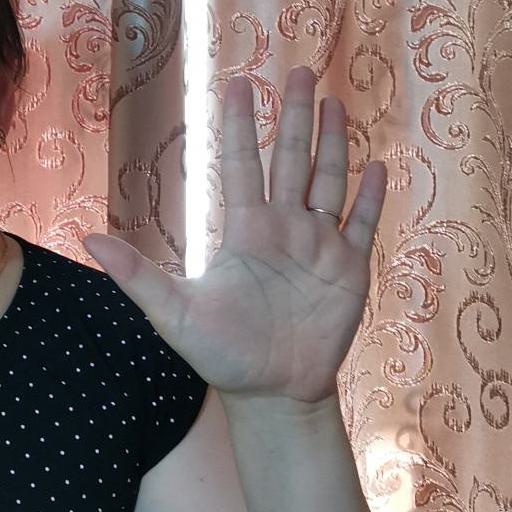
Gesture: palm